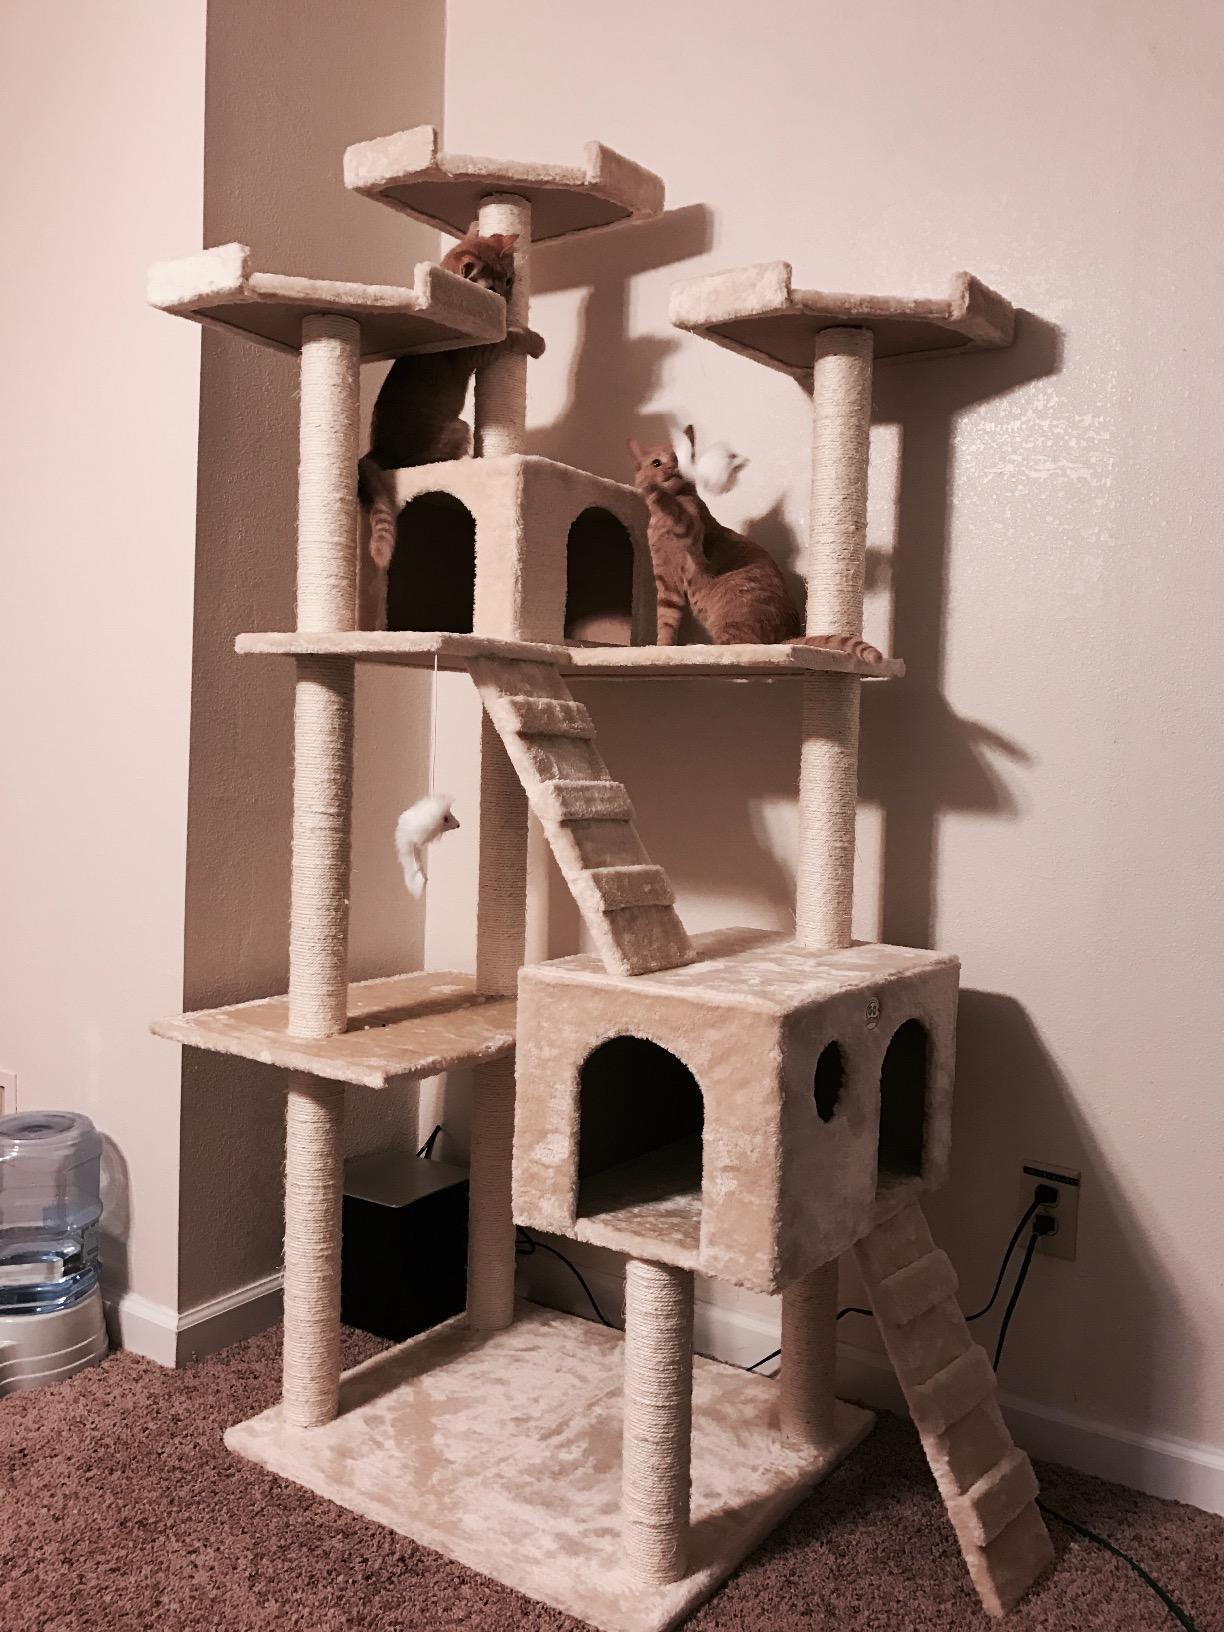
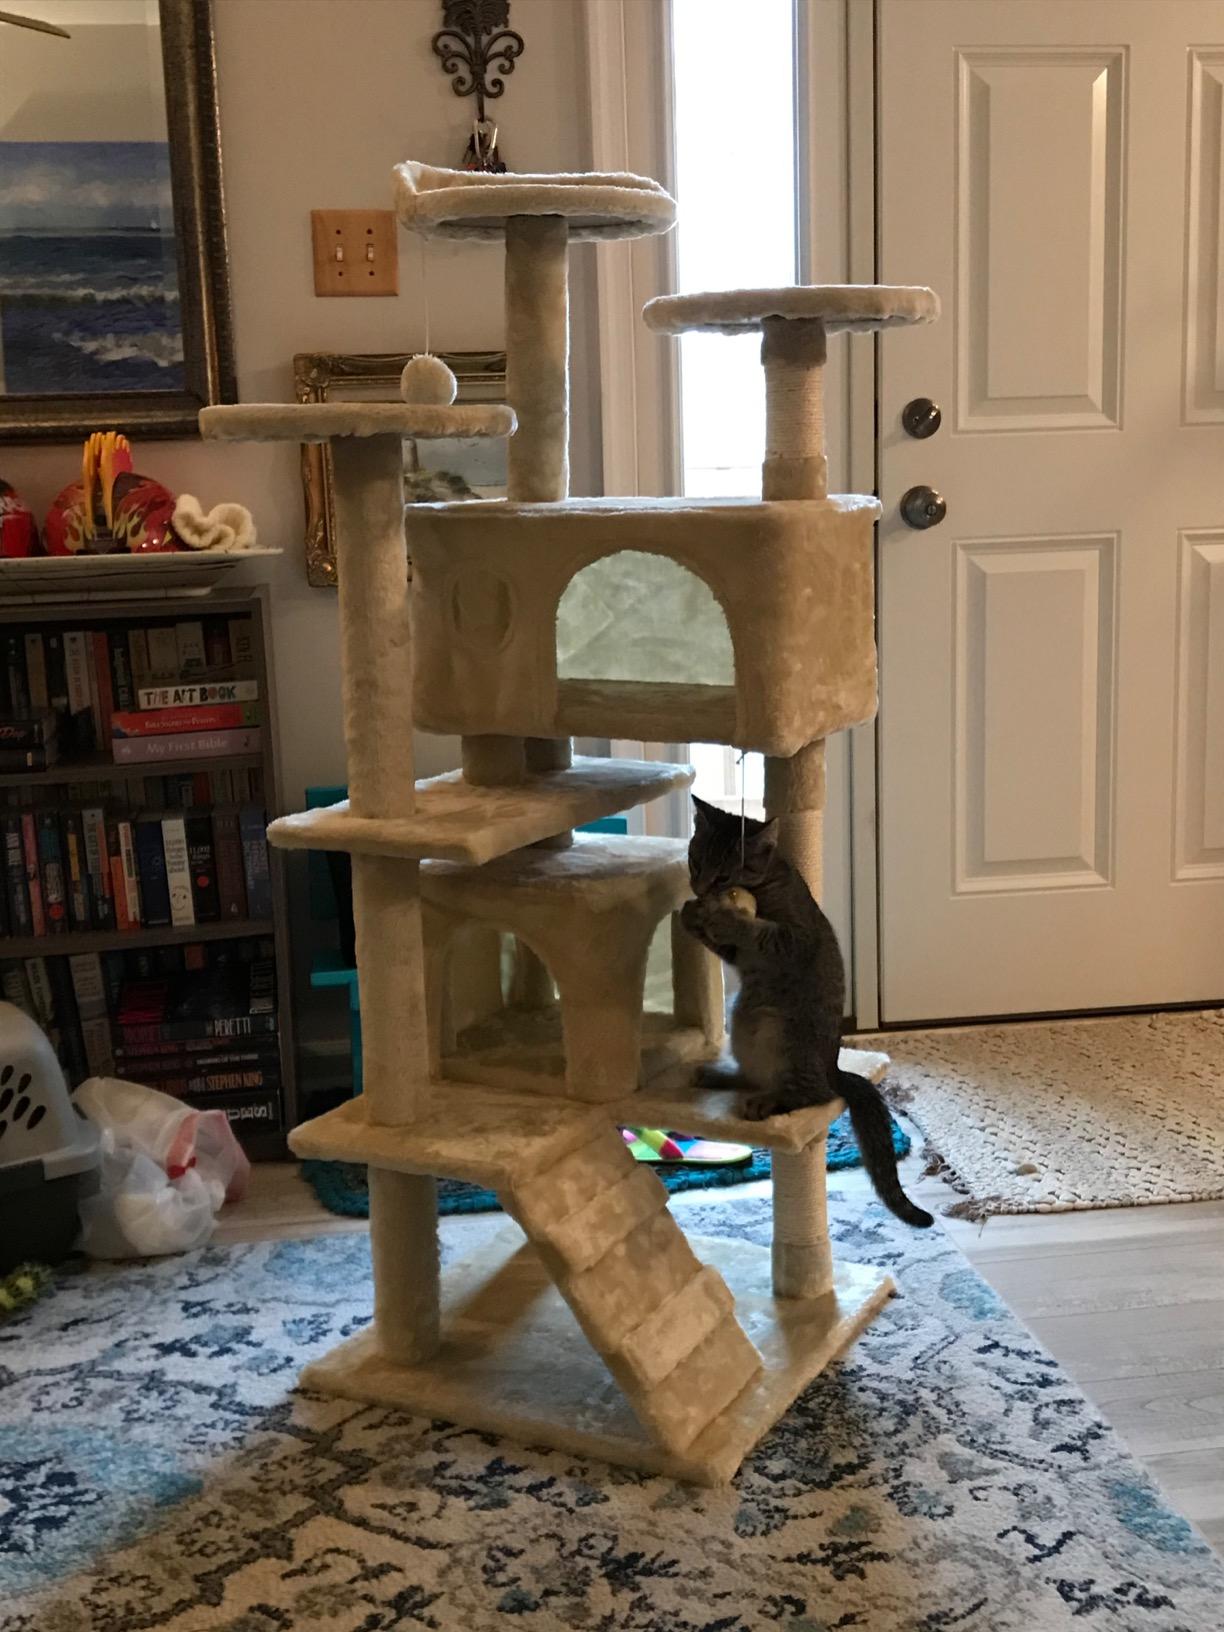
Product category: items_cat tree
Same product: no